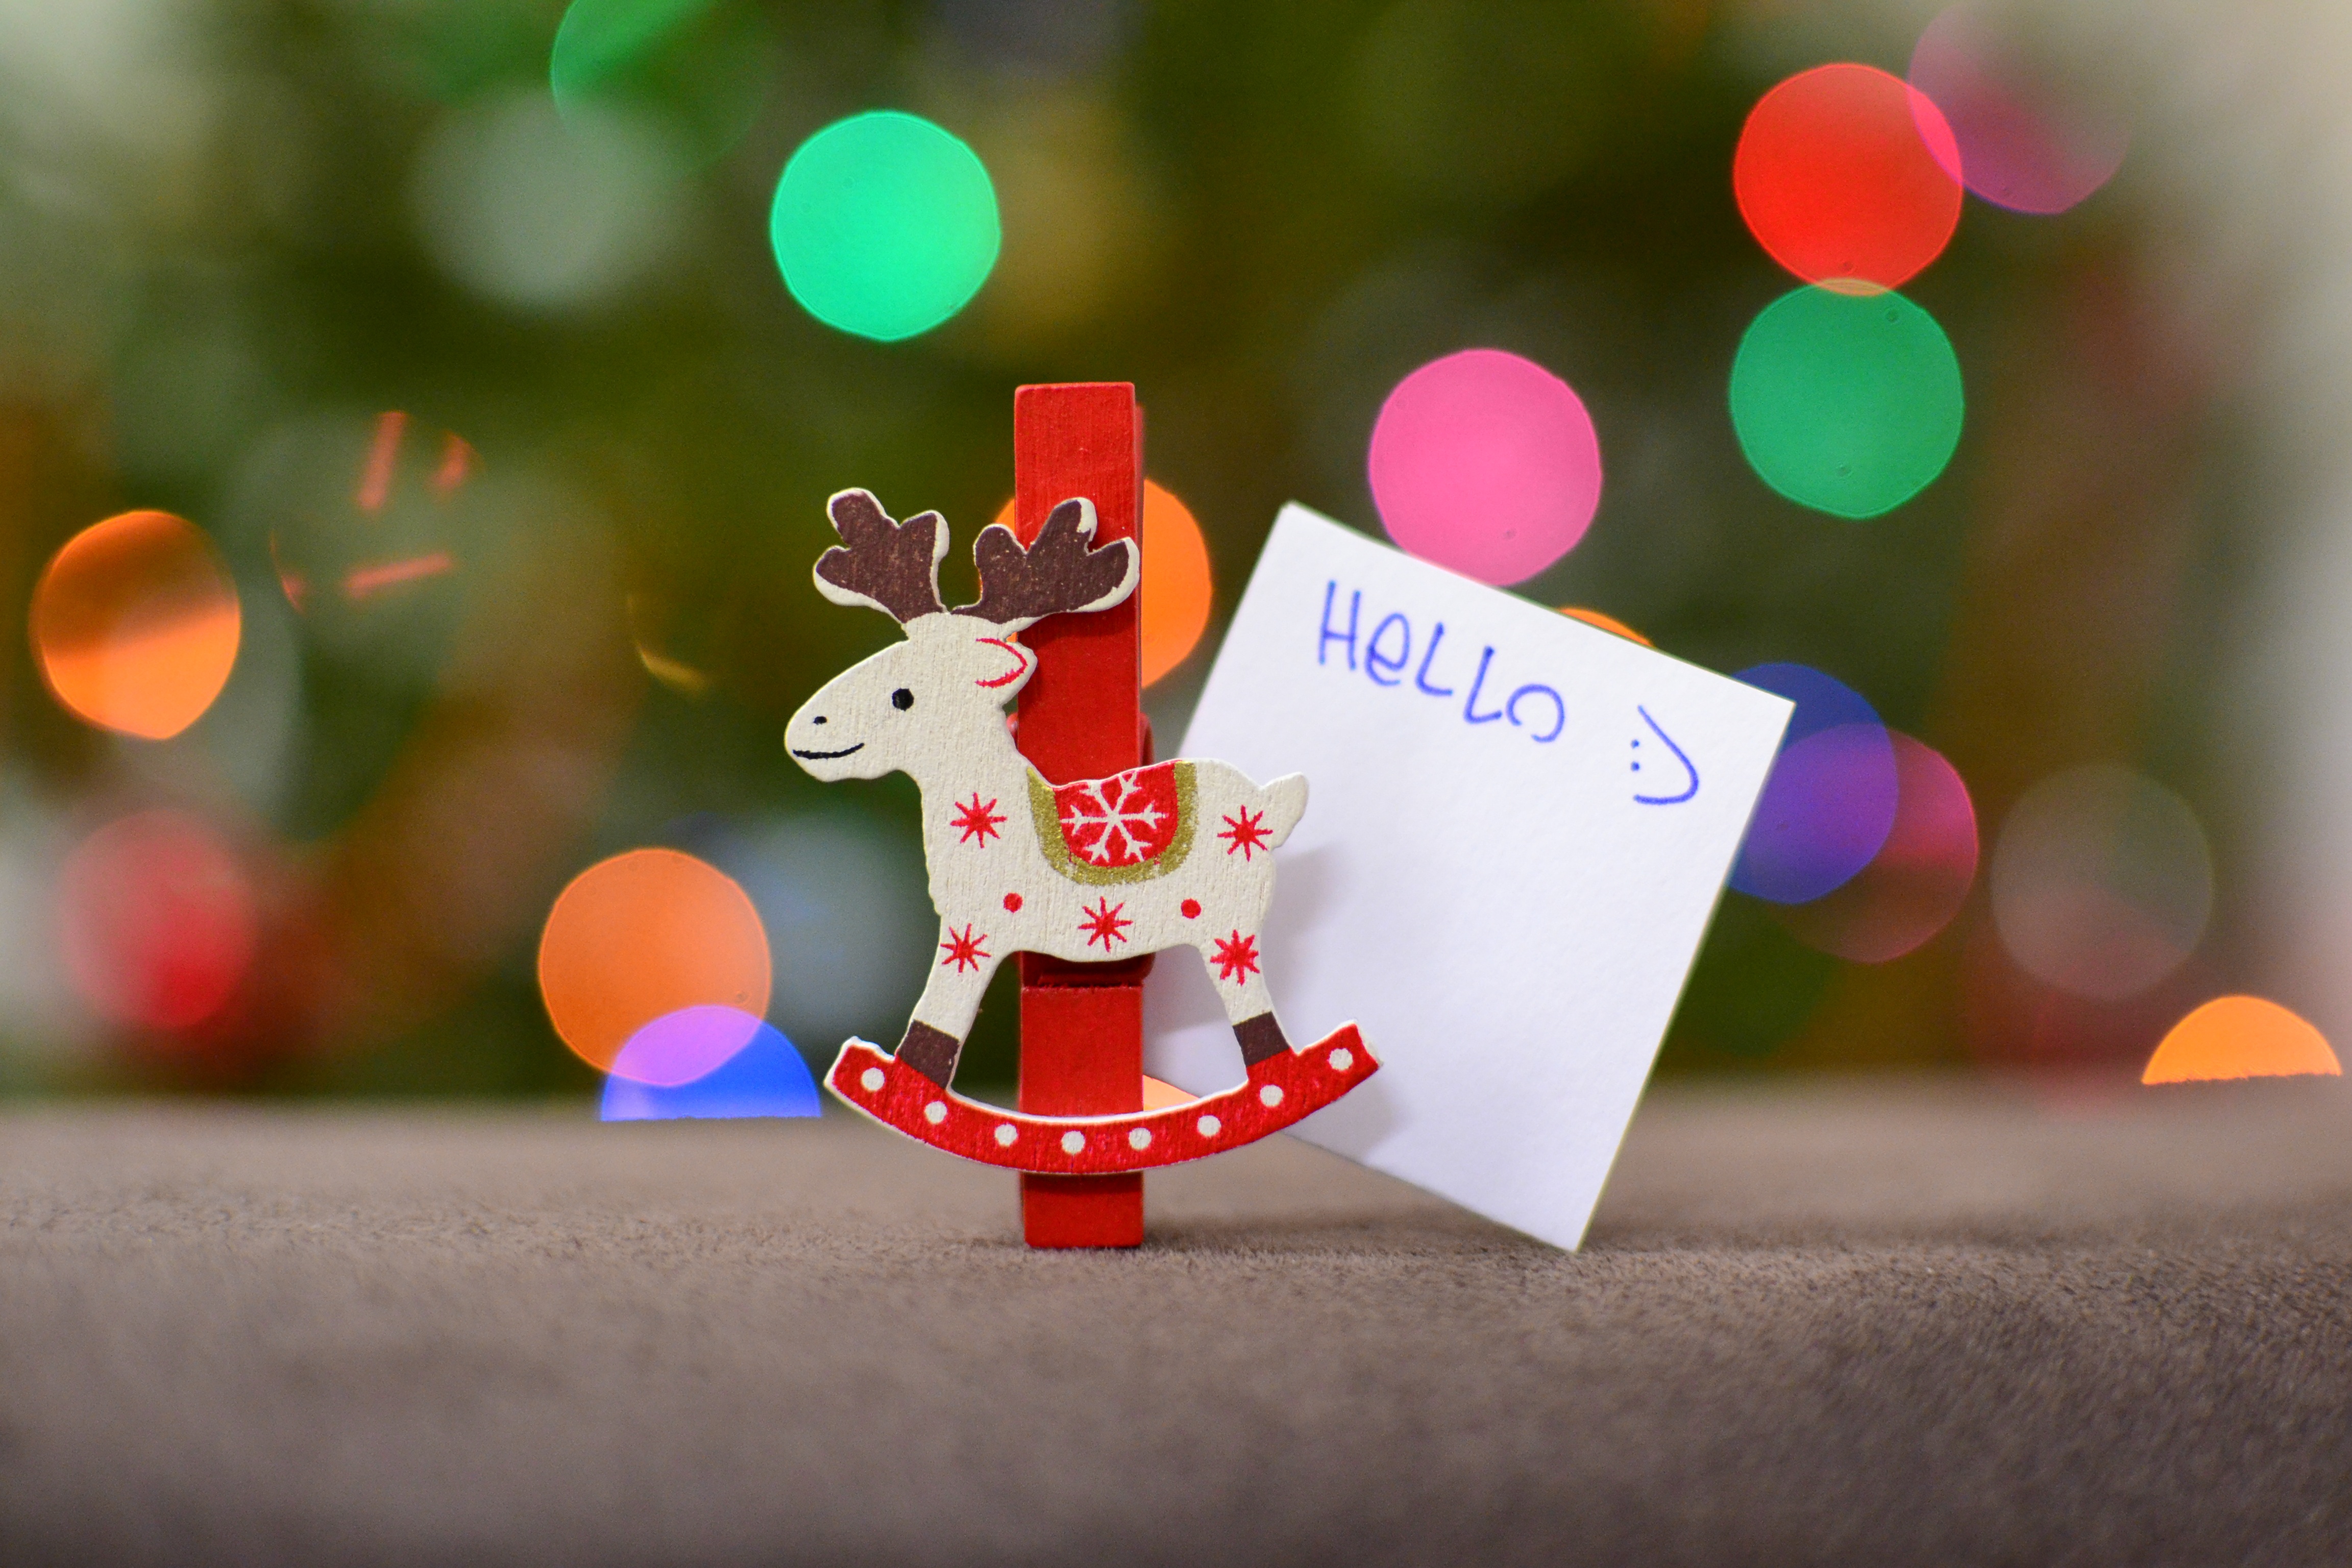
holiday, christmas, toy, season, christmas decoration, illustration, design, message, tags, greeting, christmas ornaments, merry christmas, gift card